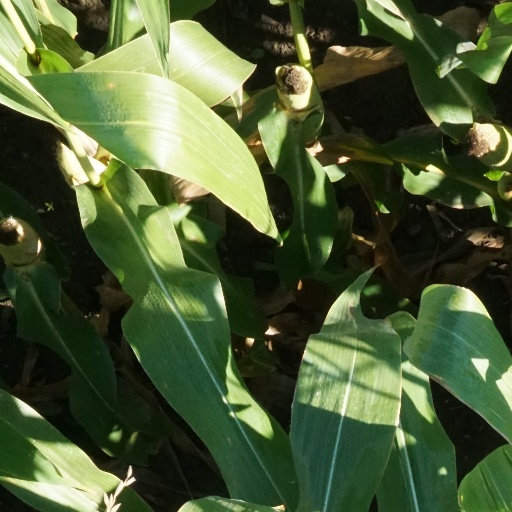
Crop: maize; corn